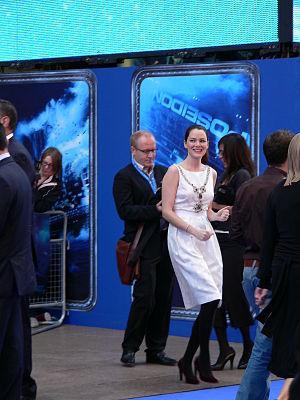
Poséidon est un film américain réalisé par Wolfgang Petersen, sorti en 2006. Il s'agit d'une adaptation cinématographique du roman The Poseidon Adventure de Paul Gallico, déjà adapté dans L'Aventure du Poséidon de Ronald Neame, sorti en 1972.